Santiago Herrero

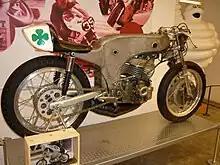
1968 Ossa 250 cc Grand Prix racer ridden by Herrero

In 1968, he would move up to compete in the 250cc Grand Prix world championship. Although the single cylinder Ossa had 20 horsepower (15 kW) less than the powerful V4 Yamahas of Phil Read and Bill Ivy, the Ossa was 45 pounds (20 kg) lighter and its monocoque frame was much stiffer, giving it superior agility. Herrero was able to take advantage of the Ossa's light weight and superior handling characteristics to remain competitive, especially on tighter race tracks. The Yamahas swept the championship, but Herrero's results left no doubt that the little Ossa was quick and dependable. He finished seventh in the championship and claimed a third place in the final race of the season at Monza. He would once again take the 250cc Spanish National Championship.